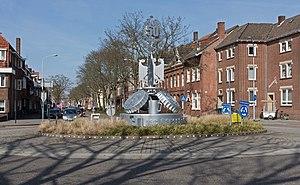
Venlo, en vieux néerlandais Venloo, est une ville et commune néerlandaise, située en province de Limbourg et comptant 101 155 habitants lors du recensement de 2018, effectué par le Bureau central de la statistique.